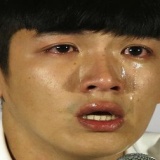
diễn viên Kha Chấn Đông